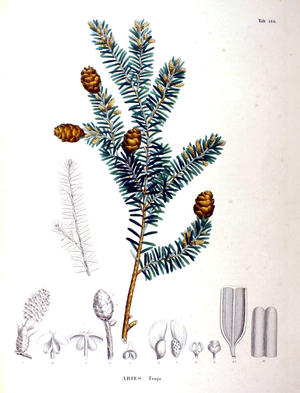
Tsuga sieboldii, nommé communément en japonais Tsuga, est une espèce d’arbres appartenant à la famille des Pinaceae.